Kathleen Faragher

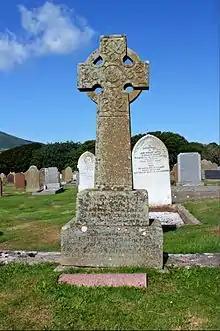
The Faragher family gravestone at Maughold

Kathleen Faragher died in 1974, on the same day as her final story was published in the "Ramsey Courier".